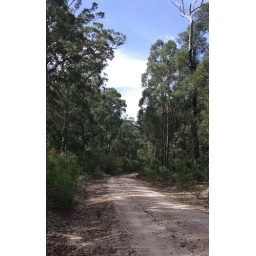
Just a dirt road in a coastal forest in New South Wales.